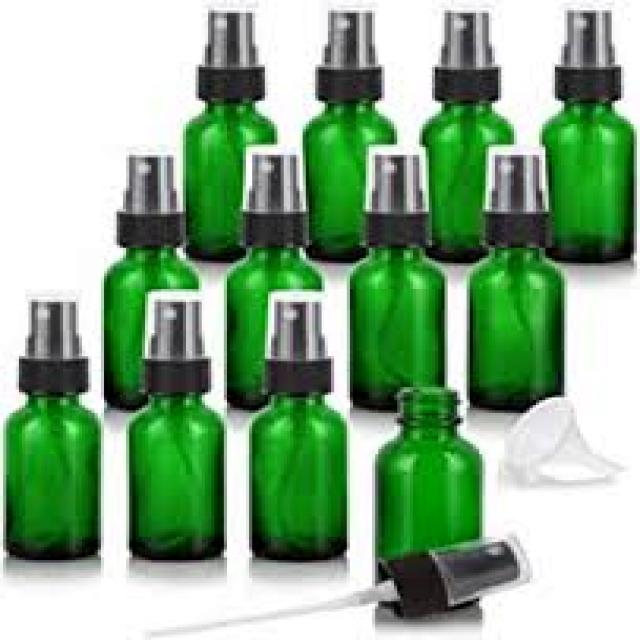
Label: Glass